Mercedes V6 hybrid Formula One power unit

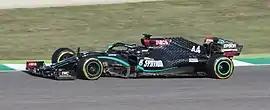
Mercedes-AMG W11 F1 car, powered by a Mercedes V6 Hybrid engine, it was one of the most successful F1 cars of all time

The Formula One regulations in saw Mercedes produce a unique hybrid 1.6-liter turbocharged V6 engine, that could produce a significant amount of power with less fuel consumption compared to Ferrari and Renault engines. It also featured the kinetic energy recovery system (MGU-K) and heat energy recovery system (MGU-H). The engine was soon proved to have a clear advantage over other engines, as cars powered by the Mercedes engine scored the majority of points during the 2014 season. Since the introduction of this engine formula, Mercedes-powered cars scored pole position in 142 and won 135 of 241 races (as of the 2025 Belgian Grand Prix), and won 7 drivers' championships and 9 constructors' championships.